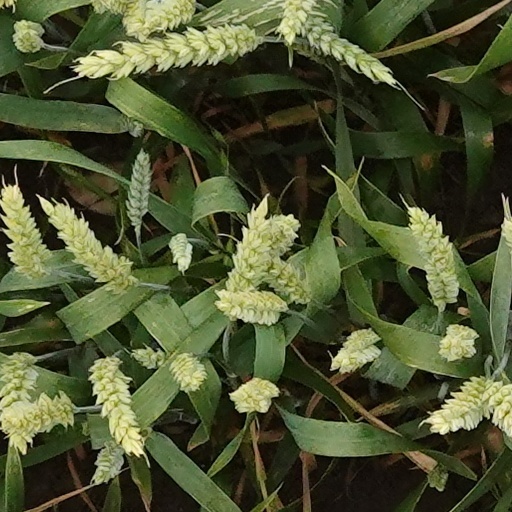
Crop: wheat